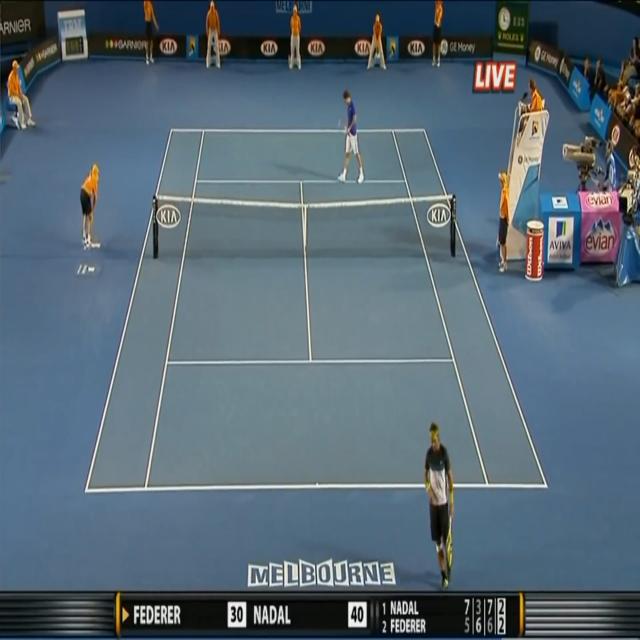
Player A is behind the baseline and player B is at the T-zone of the court.